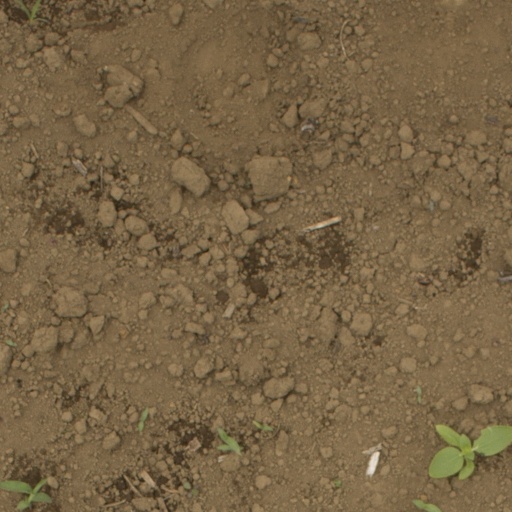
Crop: Jerusalem artichoke